Gastón Gaudio

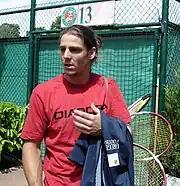
Gaudio during the 2005 French Open

He lost in the fourth round of Roland Garros to David Ferrer after leading 4–0 in the fifth set and losing six consecutive games. When leading in the fifth set, Gaudio said to Ferrer's coach at one point, "Don't worry; I'm not going to win today." Gaudio also qualified again for the Tennis Masters Cup, where he made the semifinals, defeating Mariano Puerta and Fernando González, but losing to Nikolay Davydenko in the round-robin stage, before losing to Roger Federer, 0–6, 0–6, in the semifinals. He finished the year ranked world No. 10 for the second consecutive year. For the second consecutive year, 3 Argentines finished in the top 10 (Nalbandian finished No. 6, Coria finished No. 8).